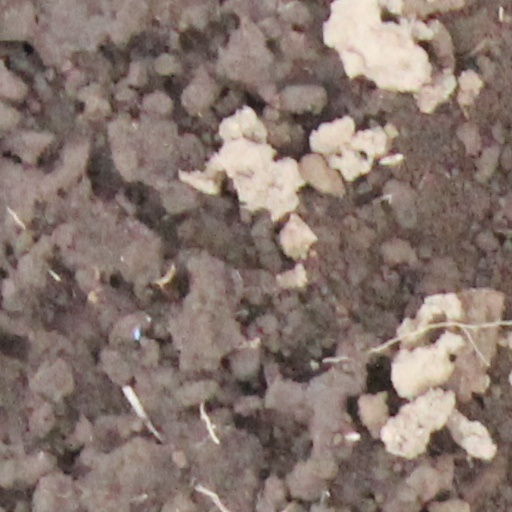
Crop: wheat